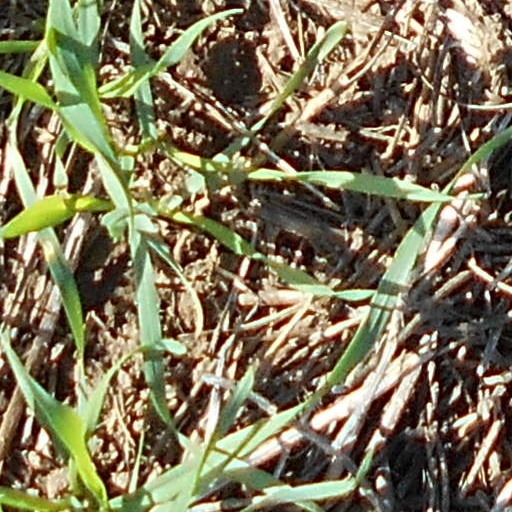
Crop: wheat